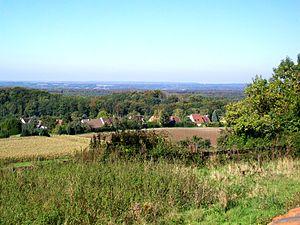
Vue sur les premières maisons de Fleurines depuis la butte de Saint-Christophe. Le centre ancien du village est situé derrière la pente, non visible.
Fleurines est une commune française située dans le département de l'Oise en région Hauts-de-France au cœur de la forêt d'Halatte. Implantée au centre d'une clairière agricole, Fleurines bénéficie d'une situation particulière peu courante dans la région. La commune est en effet limitrophe des deux pôles urbains que constituent Pont-Sainte-Maxence au nord, et Senlis au sud.
Le prieuré Saint-Christophe-en-Halatte est un ancien prieuré clunisien, dépendant du prieuré Notre-Dame de La Charité-sur-Loire, et situé sur la commune de Fleurines, en France. Il remplace une ancienne abbaye appauvrie, qui est relevée en 1061 par le seigneur Galeran de Senlis. Les moines n'observant pas la discipline, il décide de les soumettre à la règle stricte de l'ordre de Cluny, qui n'accepte que des prieurés. La fondation a lieu en 1083 par le don de l'ancienne abbaye au prieuré de La Charité. Le nouvel établissement est richement doté, et devient l'un des principaux propriétaires forestiers de la région. L'église du prieuré est édifiée entre 1150 et 1160 environ dans le style gothique primitif, encore largement influencé par le roman, par des artisans impliqués dans le chantier de la cathédrale Notre-Dame de Senlis. L'histoire administrative du prieuré est connue dans maints détails, de même que son histoire économique, mais l'on ignore tout sur sa vie spirituelle, même le nombre de religieux ayant formé la communauté n'étant pas connu. Le prieuré détient la justice seigneuriale sur ses terres.